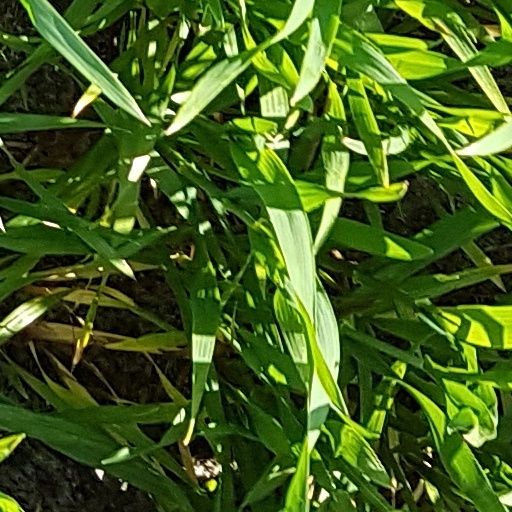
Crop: wheat